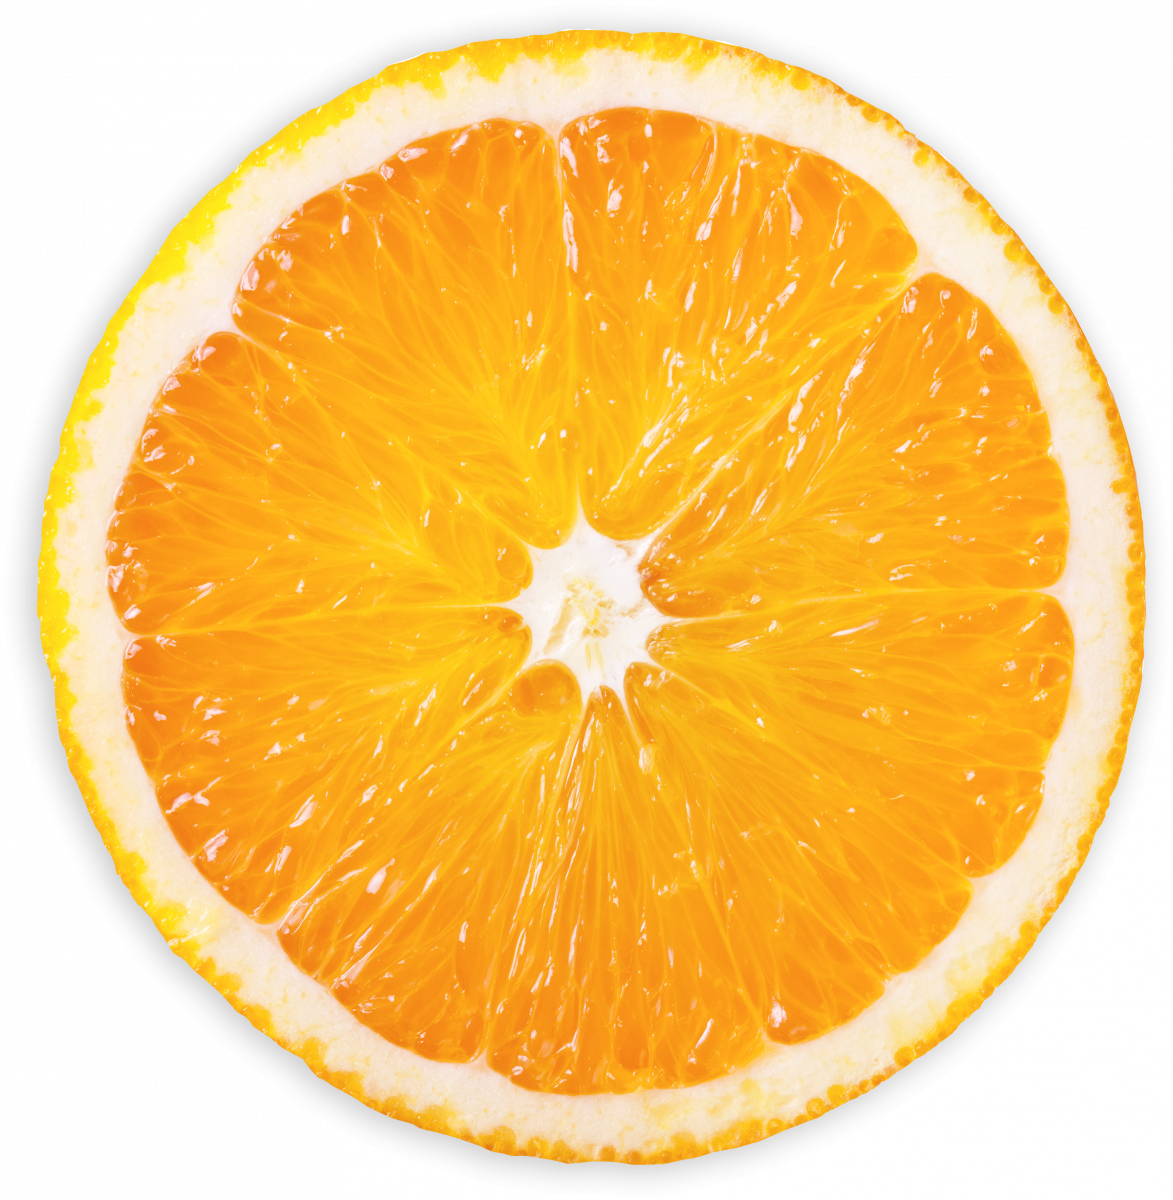
Label: Orange